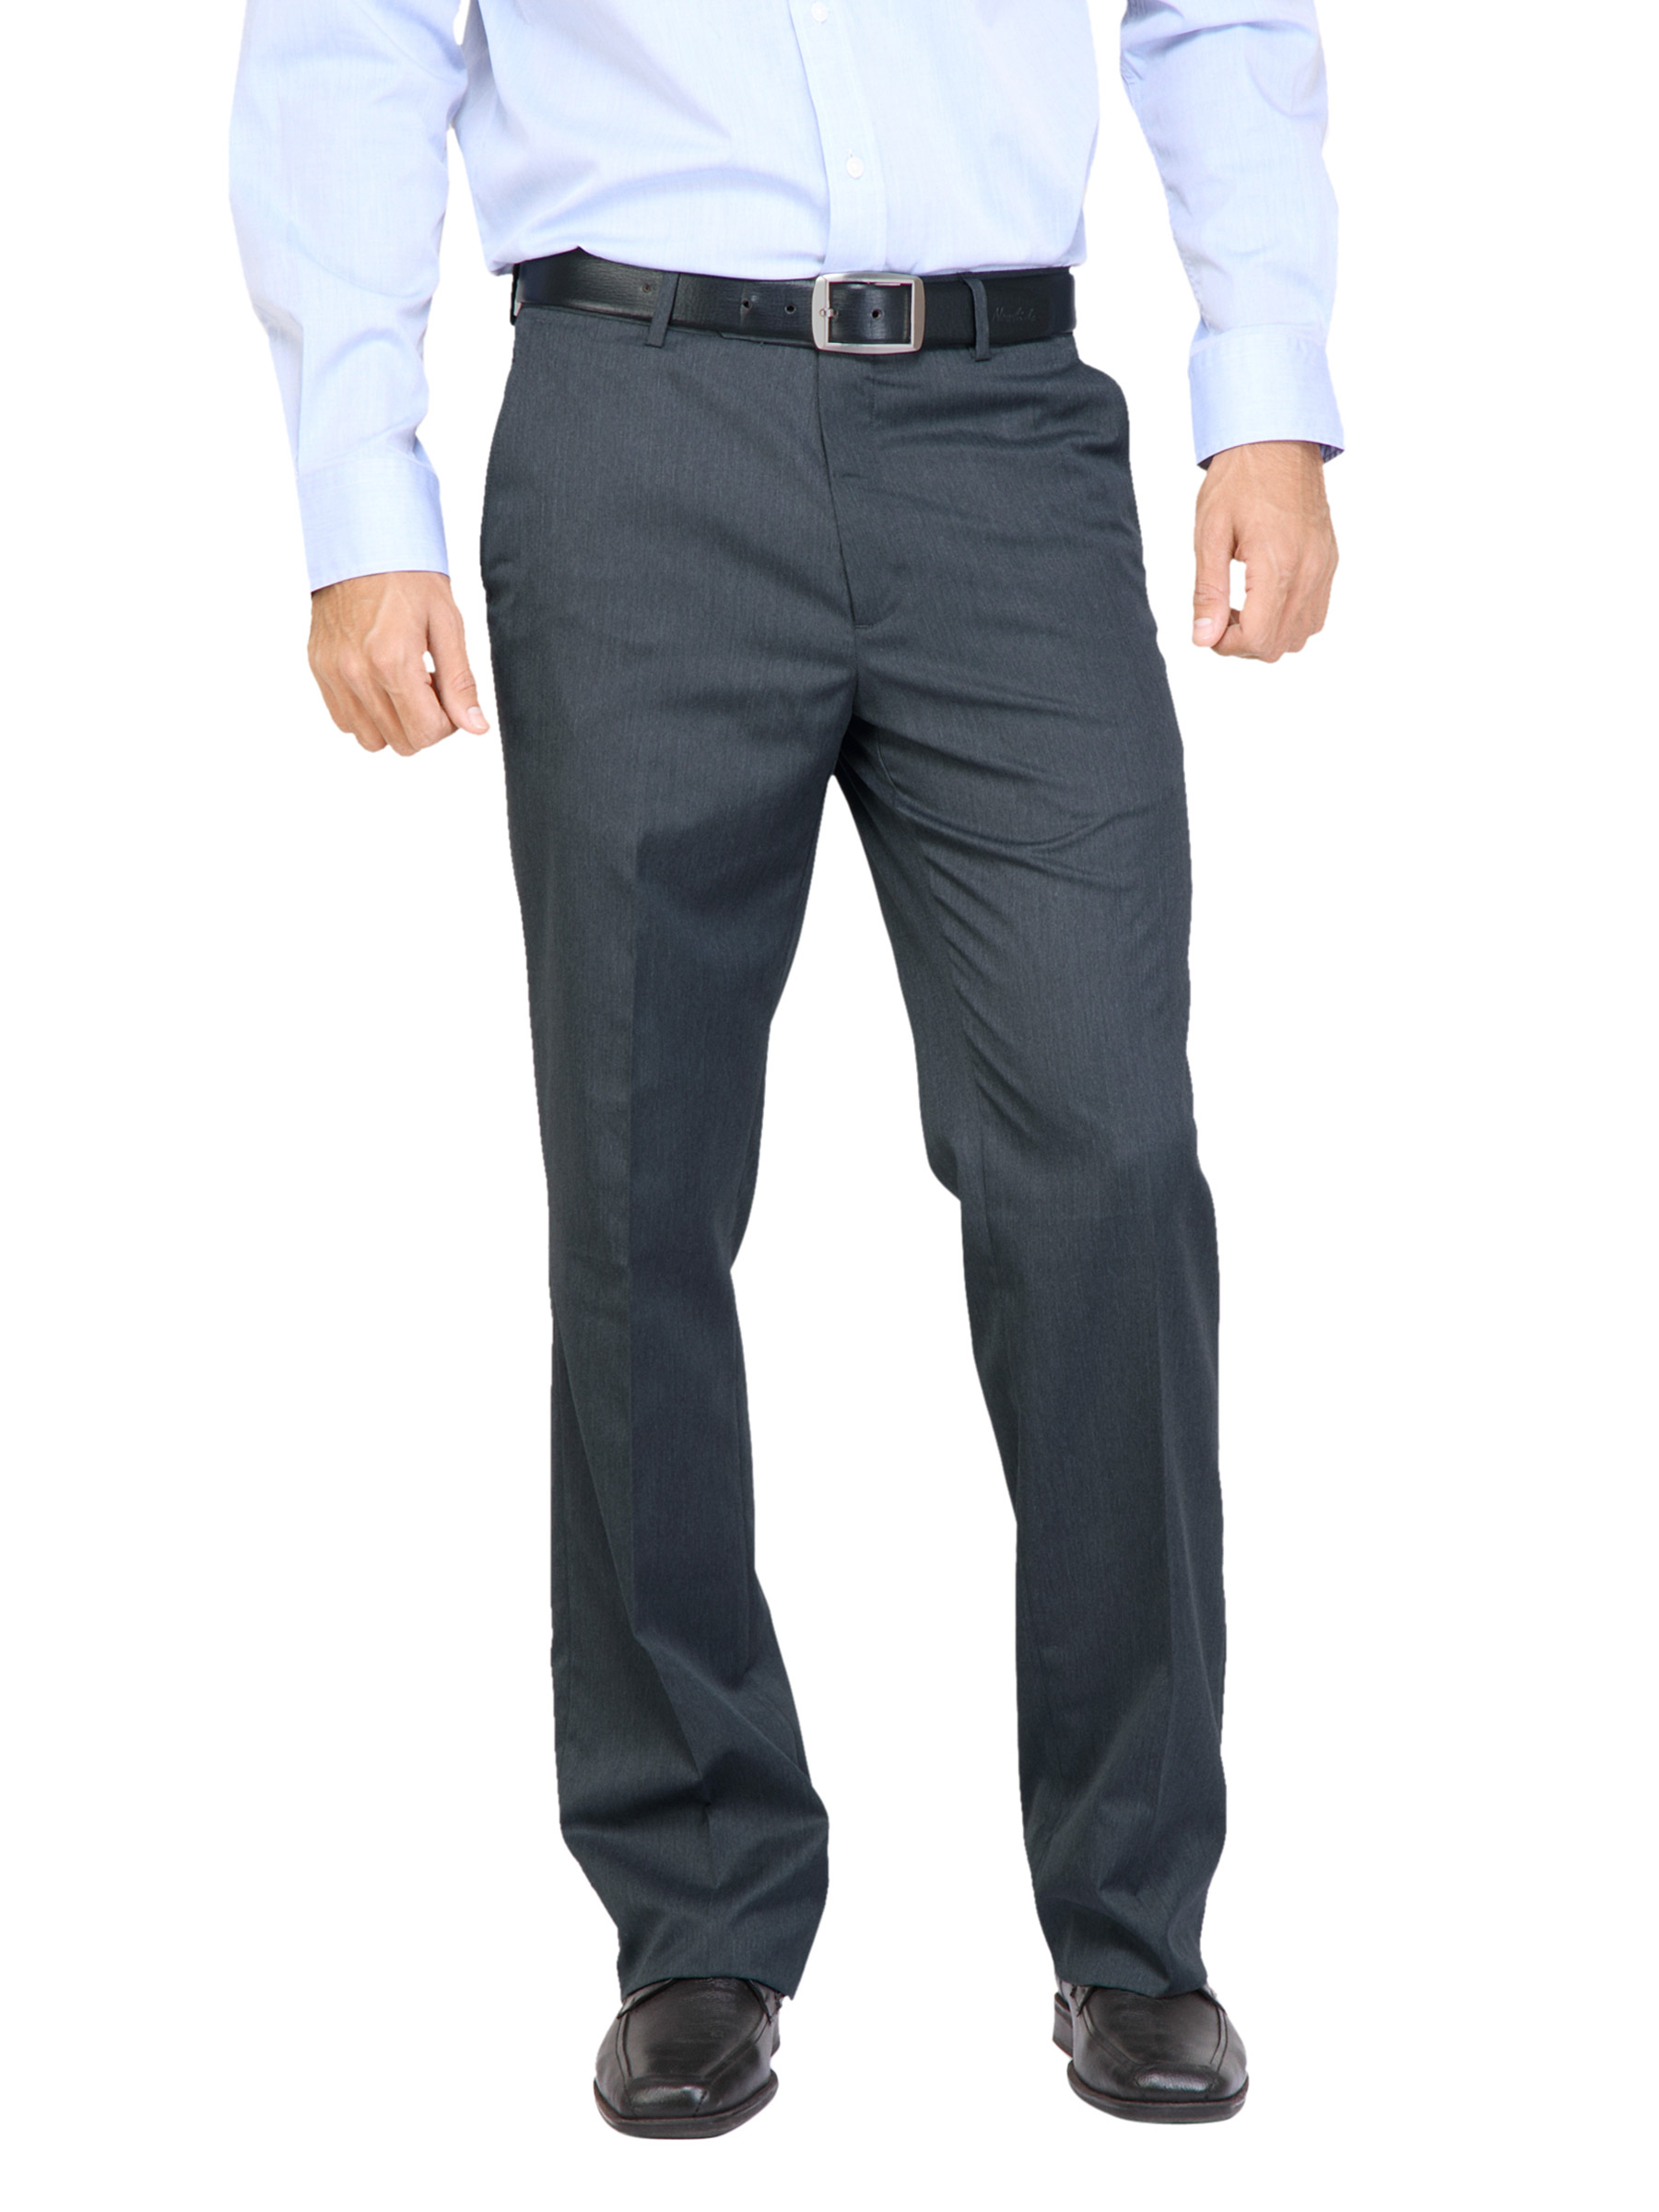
Arrow Men Stripes Grey Trousers
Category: Apparel / Bottomwear / Trousers
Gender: Men
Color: Grey
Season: Fall 2012
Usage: Formal